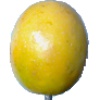
Label: Maracuja 1